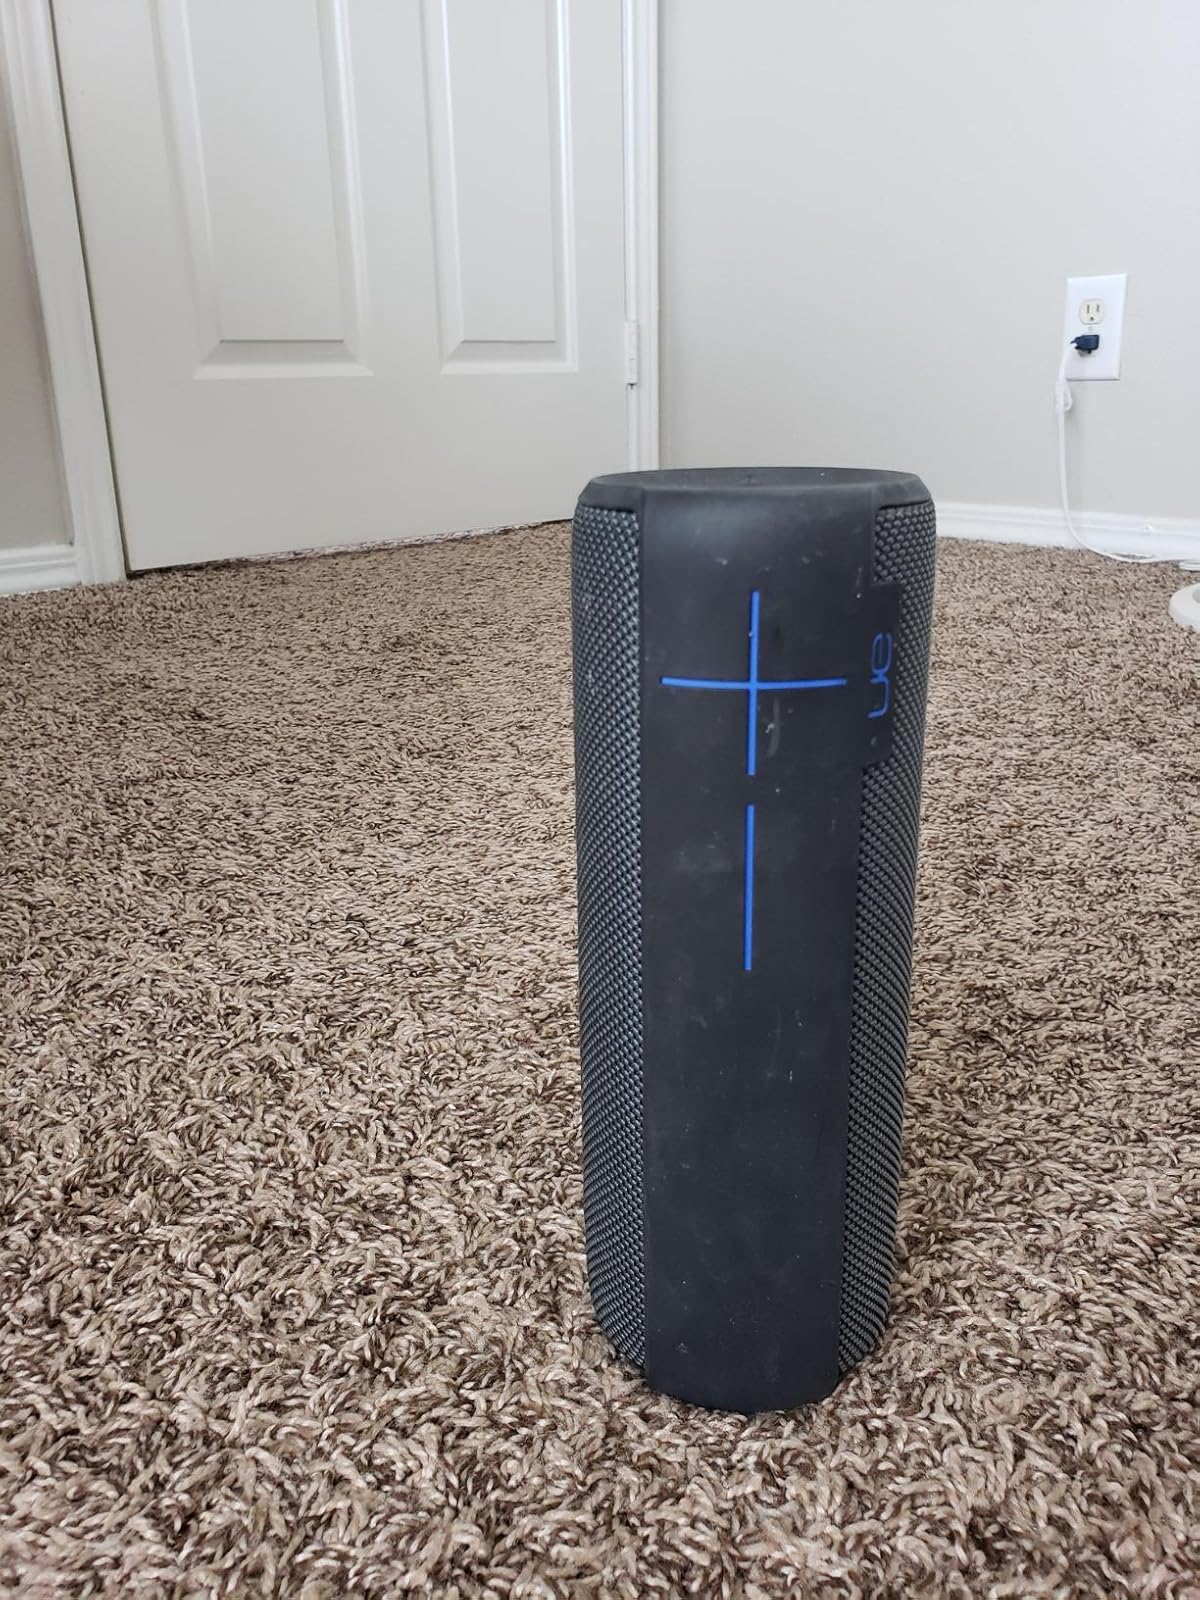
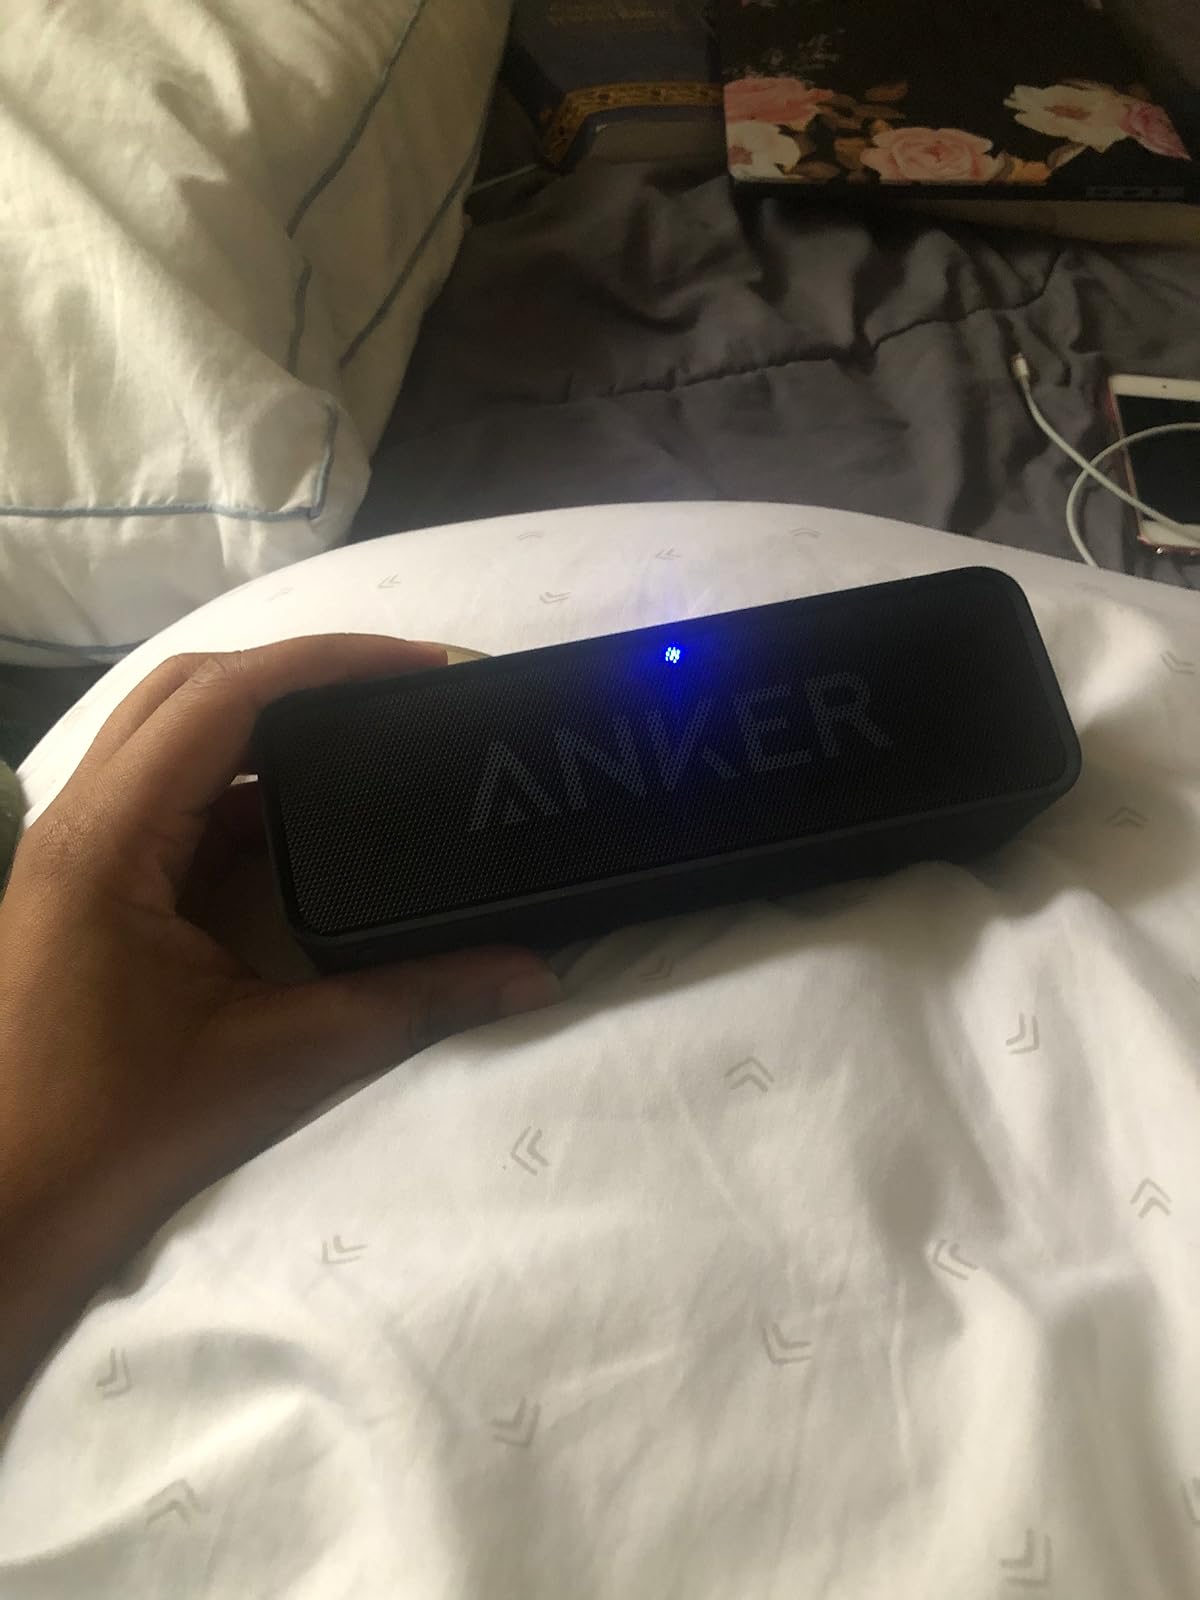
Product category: speaker
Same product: no